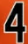
Number: 4